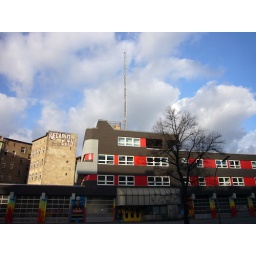
Antenna Aesthetics: Another sighting - one of a cluster of poles, dishes and towers spotted in Kreuzberg, Berlin.